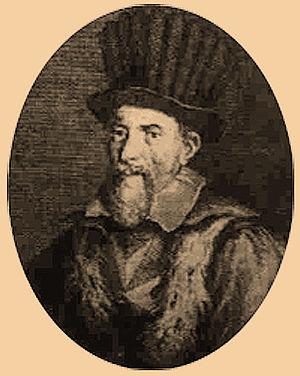
Antoine de Paule, Grand prieur de Saint-Gilles, grand maître de l'Ordre de Saint-Jean-de-Jérusalem